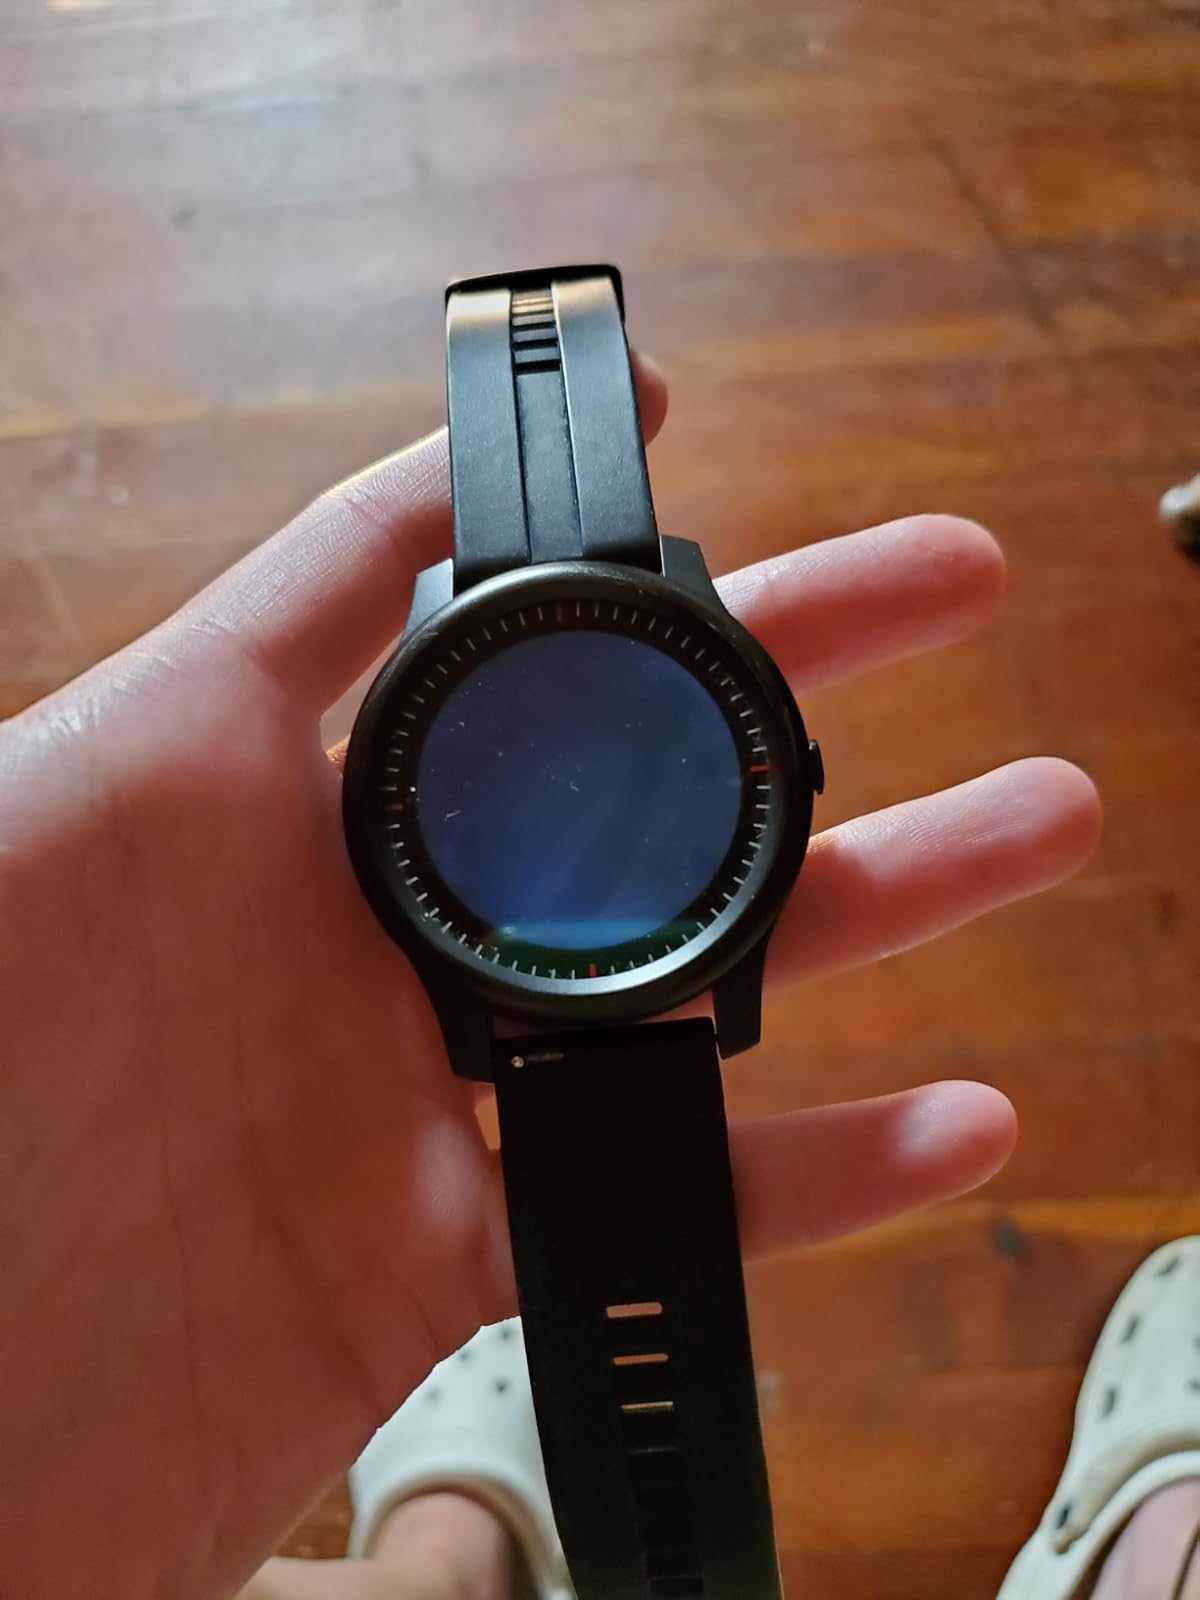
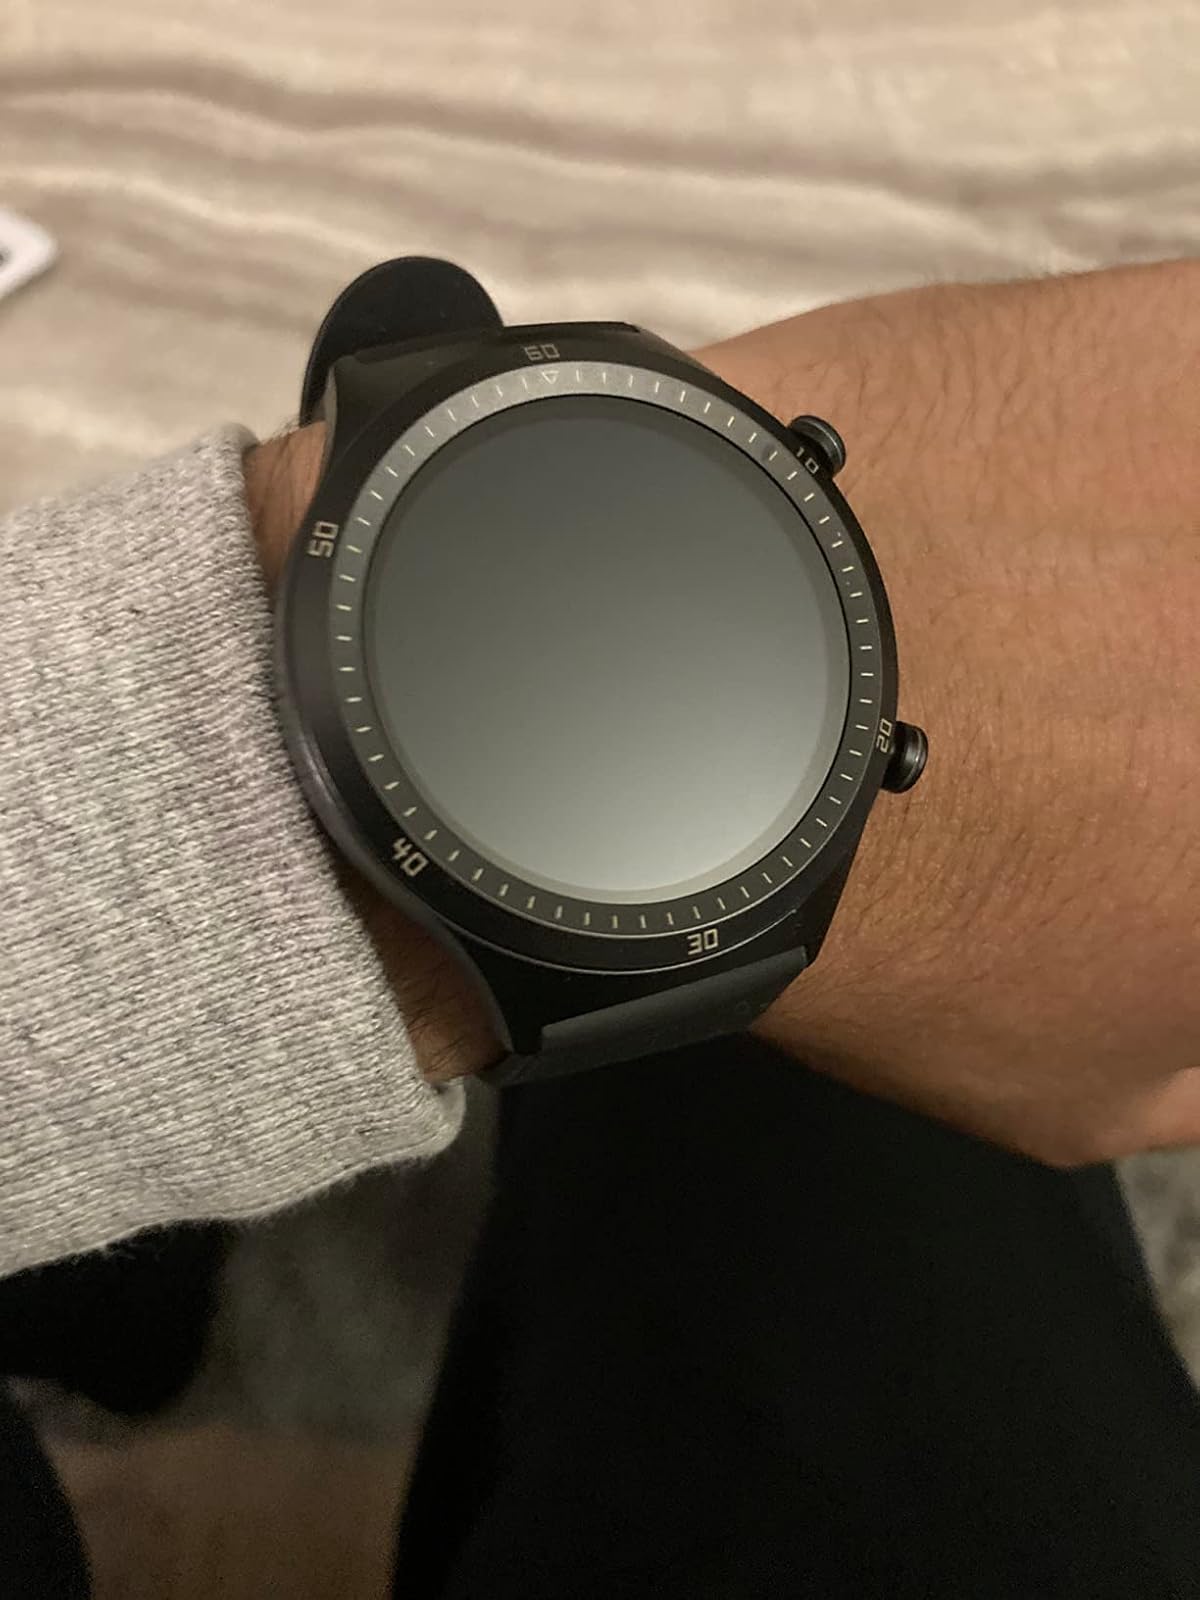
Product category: smartwatch
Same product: no